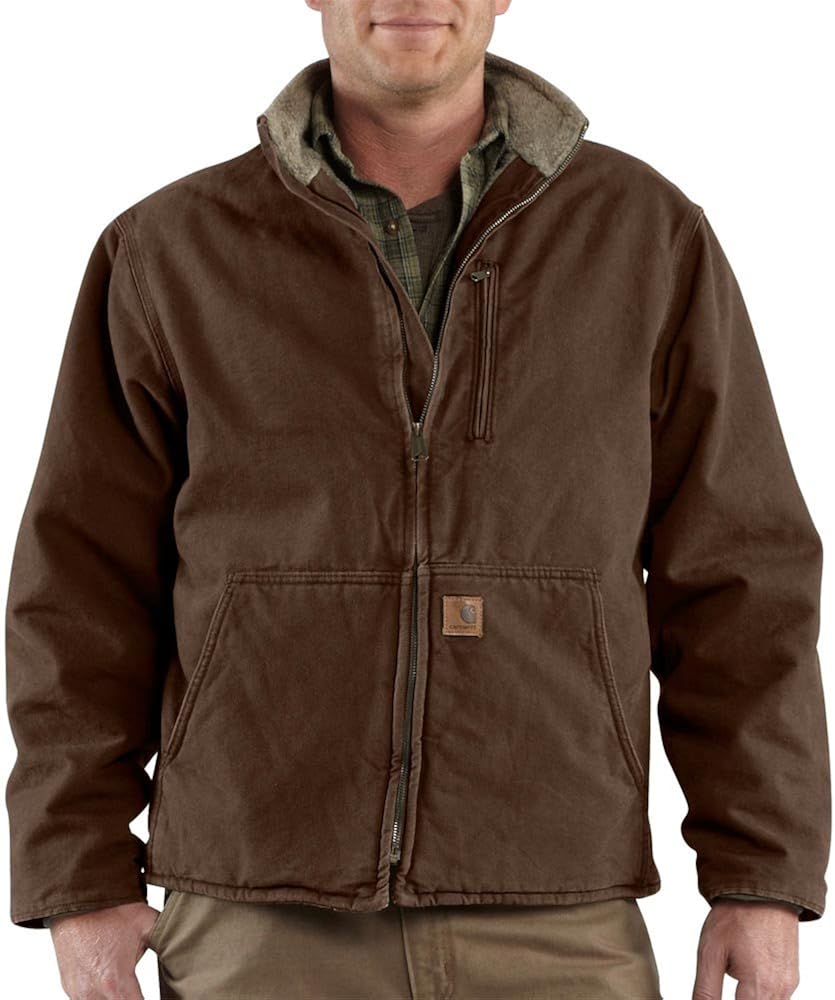
Carhartt Men's Big & Tall Sandstone Muskegon Jacket
Category: AMAZON FASHION
12-ounce, 100% cotton sandstone duck , sherpa lining in body, quilted-nylon lining in sleeves , full-length center front zipper with inside storm flap , mock-neck collar with zip through , two sherpa-lined lower-front pockets , left-chest map pocket with media port opening to inner garment , two interior pockets , inner sleeve rib-knit storm cuffs , drop tail , split back construction , triple-stitched main seams , back length: large regular: 30 inches; large tall: 32 inches
Features: 100% Cotton | Machine Wash | Mock-neck collar with zip through | Two sherpa-lined lower-front pockets | Left-chest map pocket with media port opening to inner garment | Two interior pockets | Inner sleeve rib-knit storm cuffs